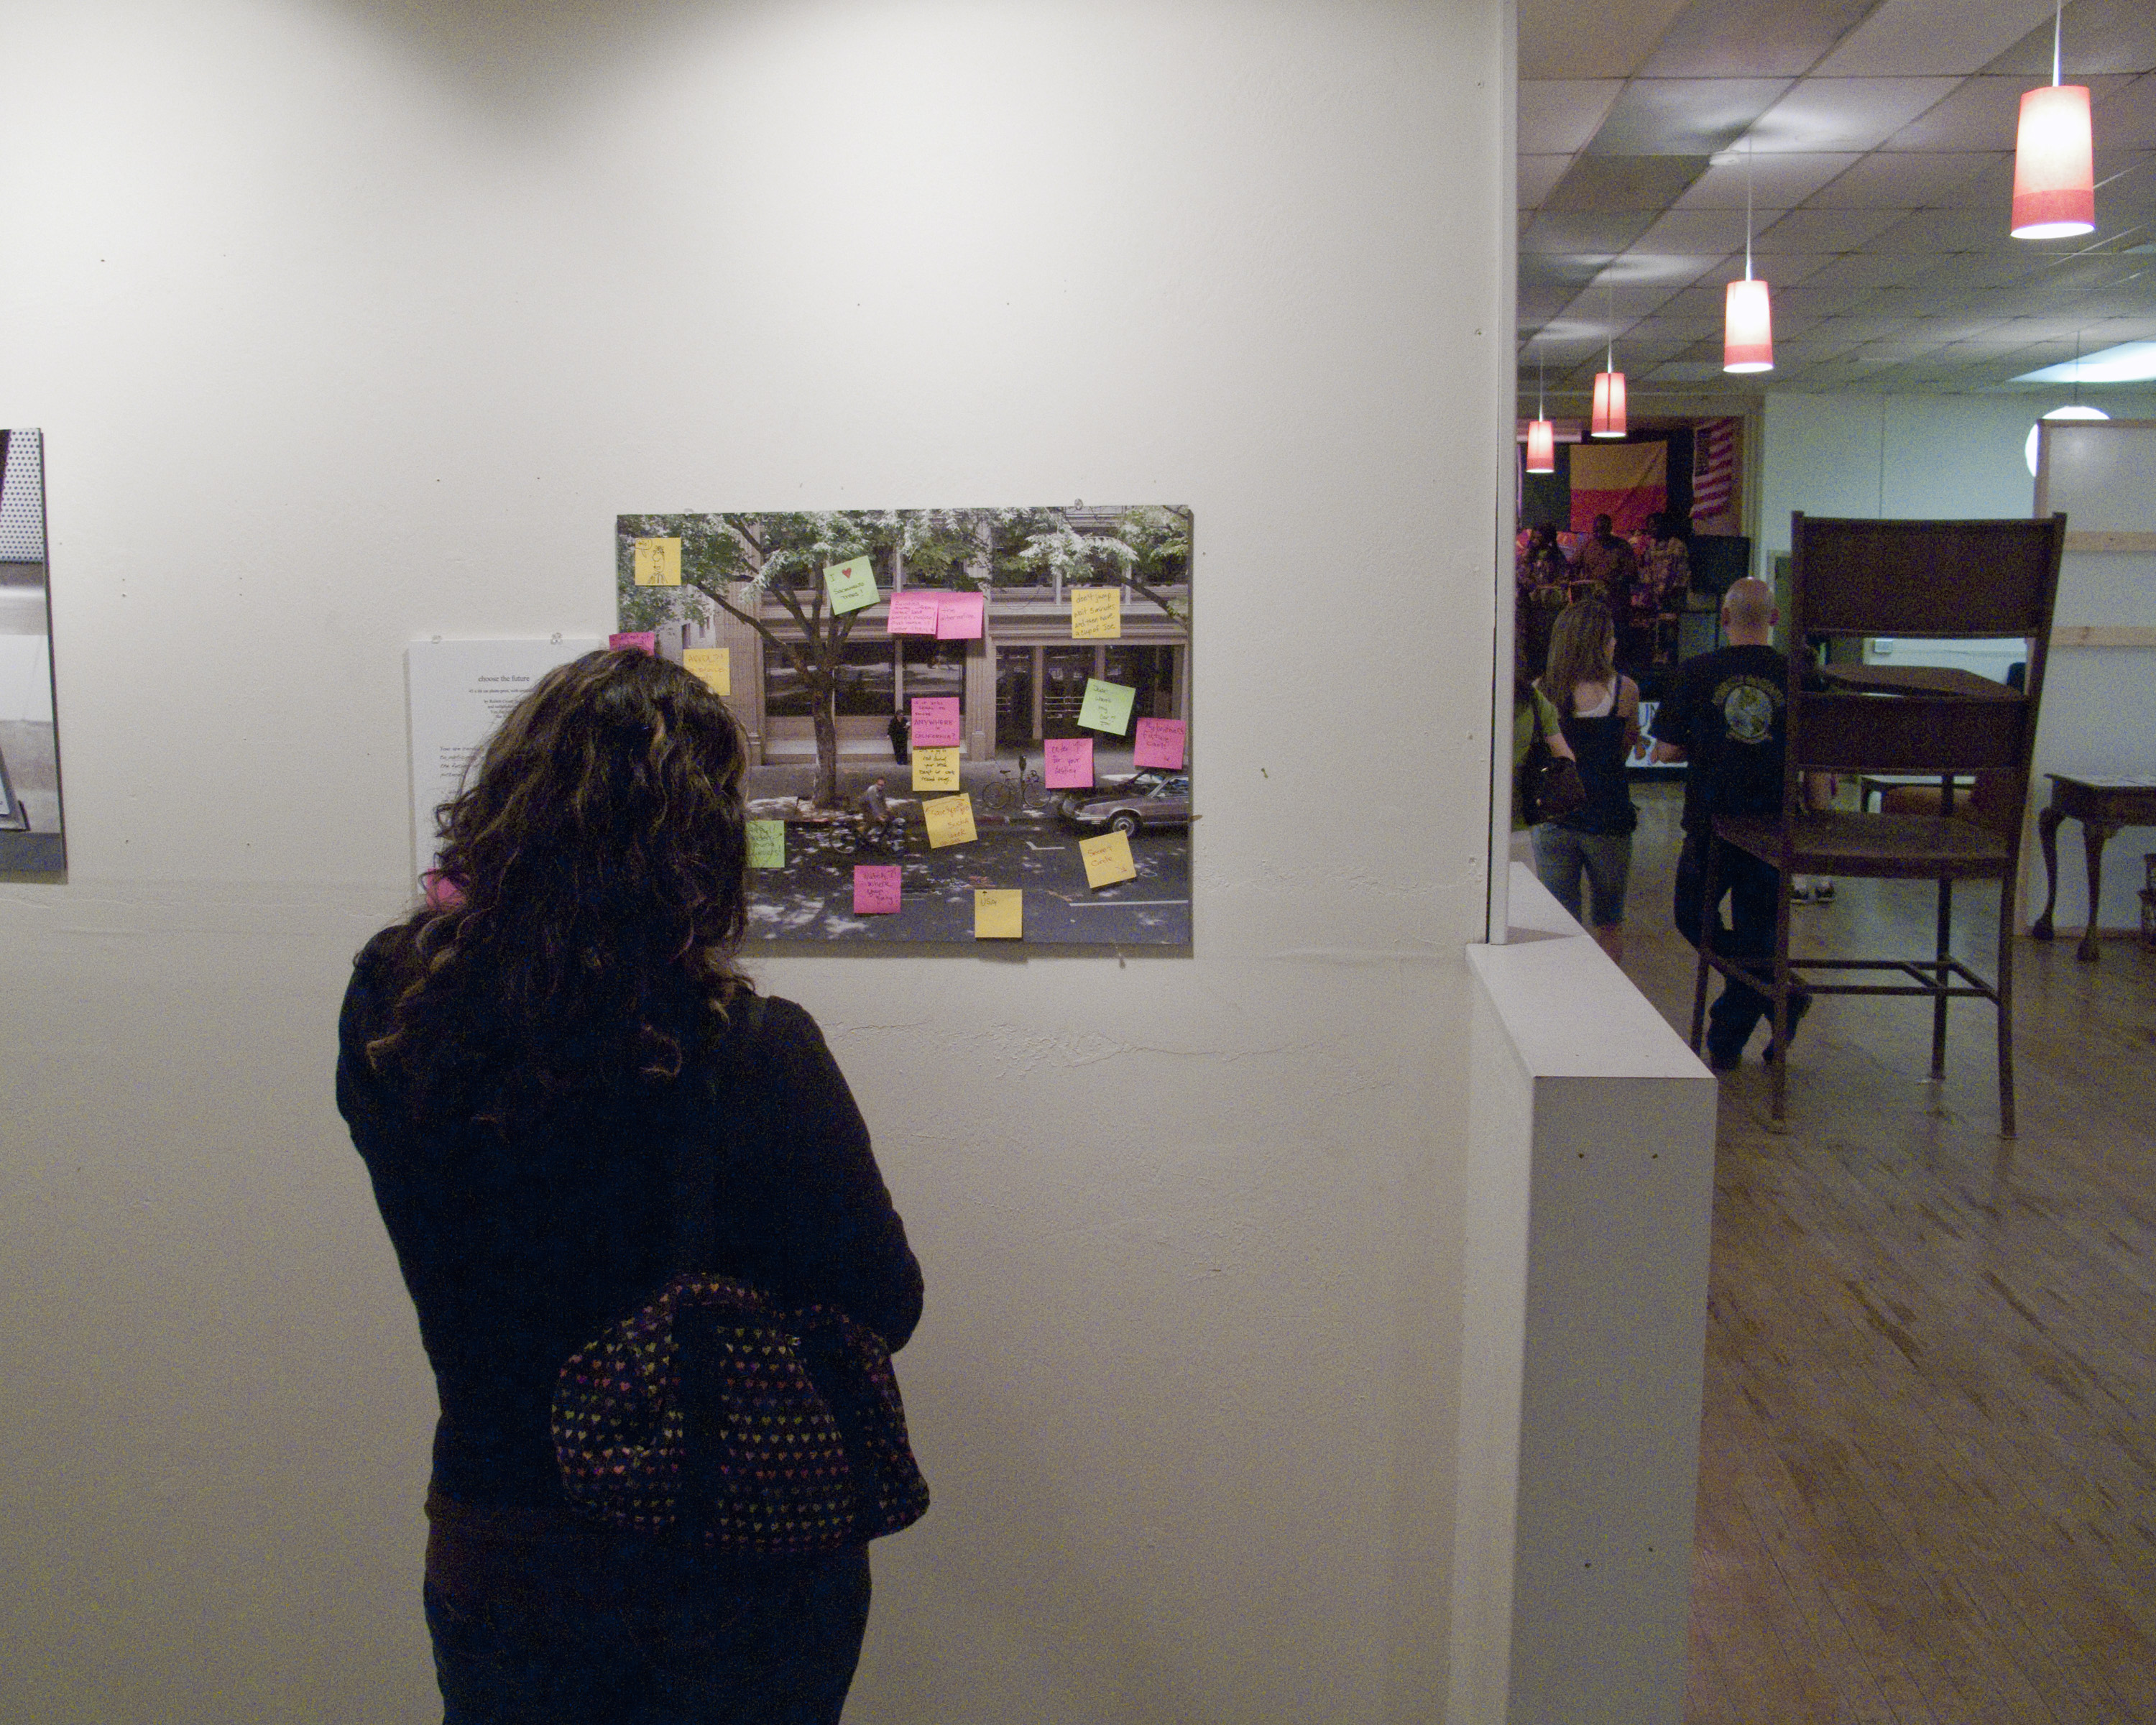
interior design, art, design, sacramento, vox, 2ndsaturday, art gallery, art exhibition